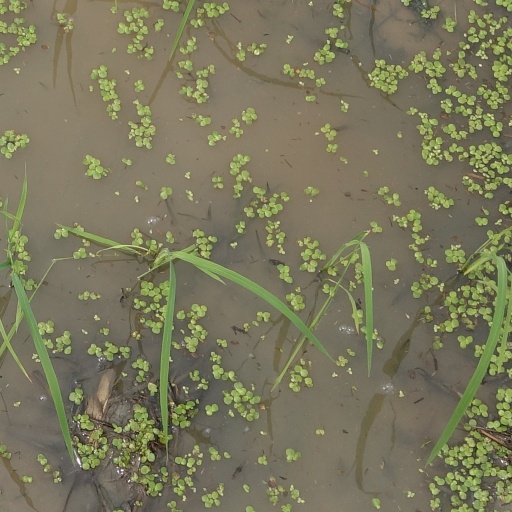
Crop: rice